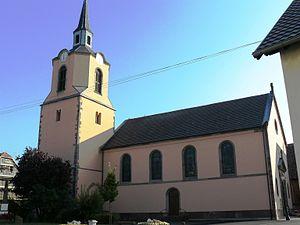
Église catholique Saint-Laurent
Hessenheim est une commune française située dans le département du Bas-Rhin, en région Grand Est.